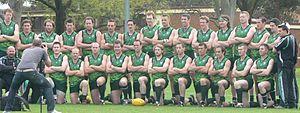
La Coupe internationale de football australien est une compétition internationale de football australien qui se déroule tous les trois ans en Australie. Cette compétition est créée en 2002 en Australie, sous l'impulsion de l'Australian Football League.